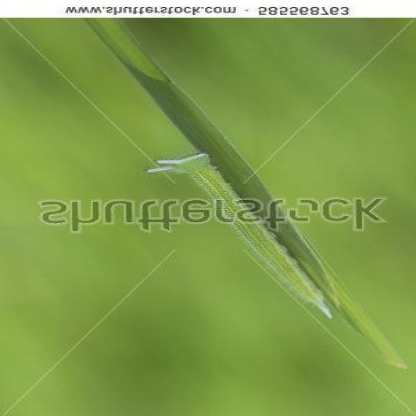
Nhãn: Sâu cuốn lá lớn ( Rice skipper)